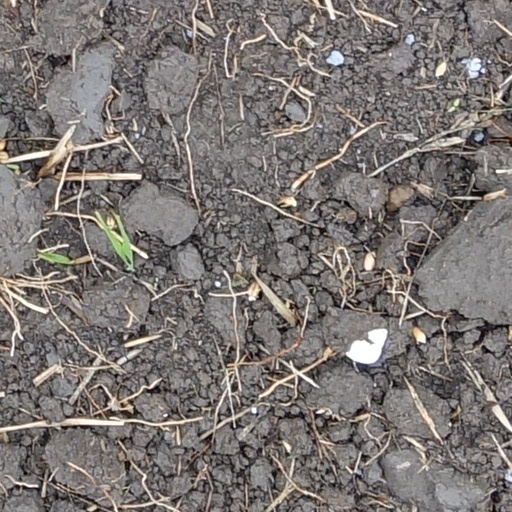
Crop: wheat